Stanford–Binet Intelligence Scales

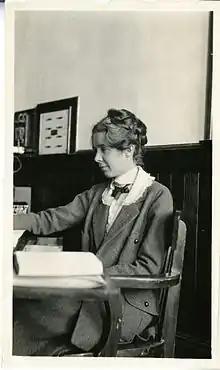
Maud Merrill

Since the first publication in 1916, there have been four additional revised editions of the Stanford–Binet Intelligence Scales, the first of which was developed by Lewis Terman. Over twenty years later, Maud Merrill was accepted into Stanford's education program shortly before Terman became the head of the psychology department. She completed both her master's degree and Ph.D. under Terman and quickly became a colleague of his as they started the revisions of the second edition together. There were 3,200 examinees, aged one and a half to eighteen years, ranging in different geographic regions as well as socioeconomic levels in attempts to comprise a broader normative sample (Roid & Barram, 2004). This edition incorporated more objectified scoring methods, while placing less emphasis on recall memory and including a greater range of nonverbal abilities (Roid & Barram, 2004) compared to the 1916 edition.